Ocieka

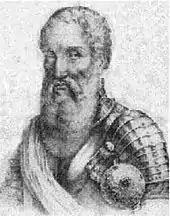
Hetman Jan Tarnowski.

Since its formation in the late 15th century Ocieka has been known by several different names; although these appear to be phonetic variations of the same name. Parish documents and chronicles show it as "‘Otsijeka’", "‘Odszycha’" and "‘Ucieka’". The village was named by Anna "née Ocieska" Mielecka and it is probably the ancestral seat of the "‘Ocieskis’", who also owned Rzemień, a village to the north of Ocieka. In the 15th century the area was popular with Polish nobility for hunting. The Polish king Władysław II Jagiełło was said to be a frequent visitor to the area, listing it as one of his "‘favourite’" places for "‘hunting and recuperation’".